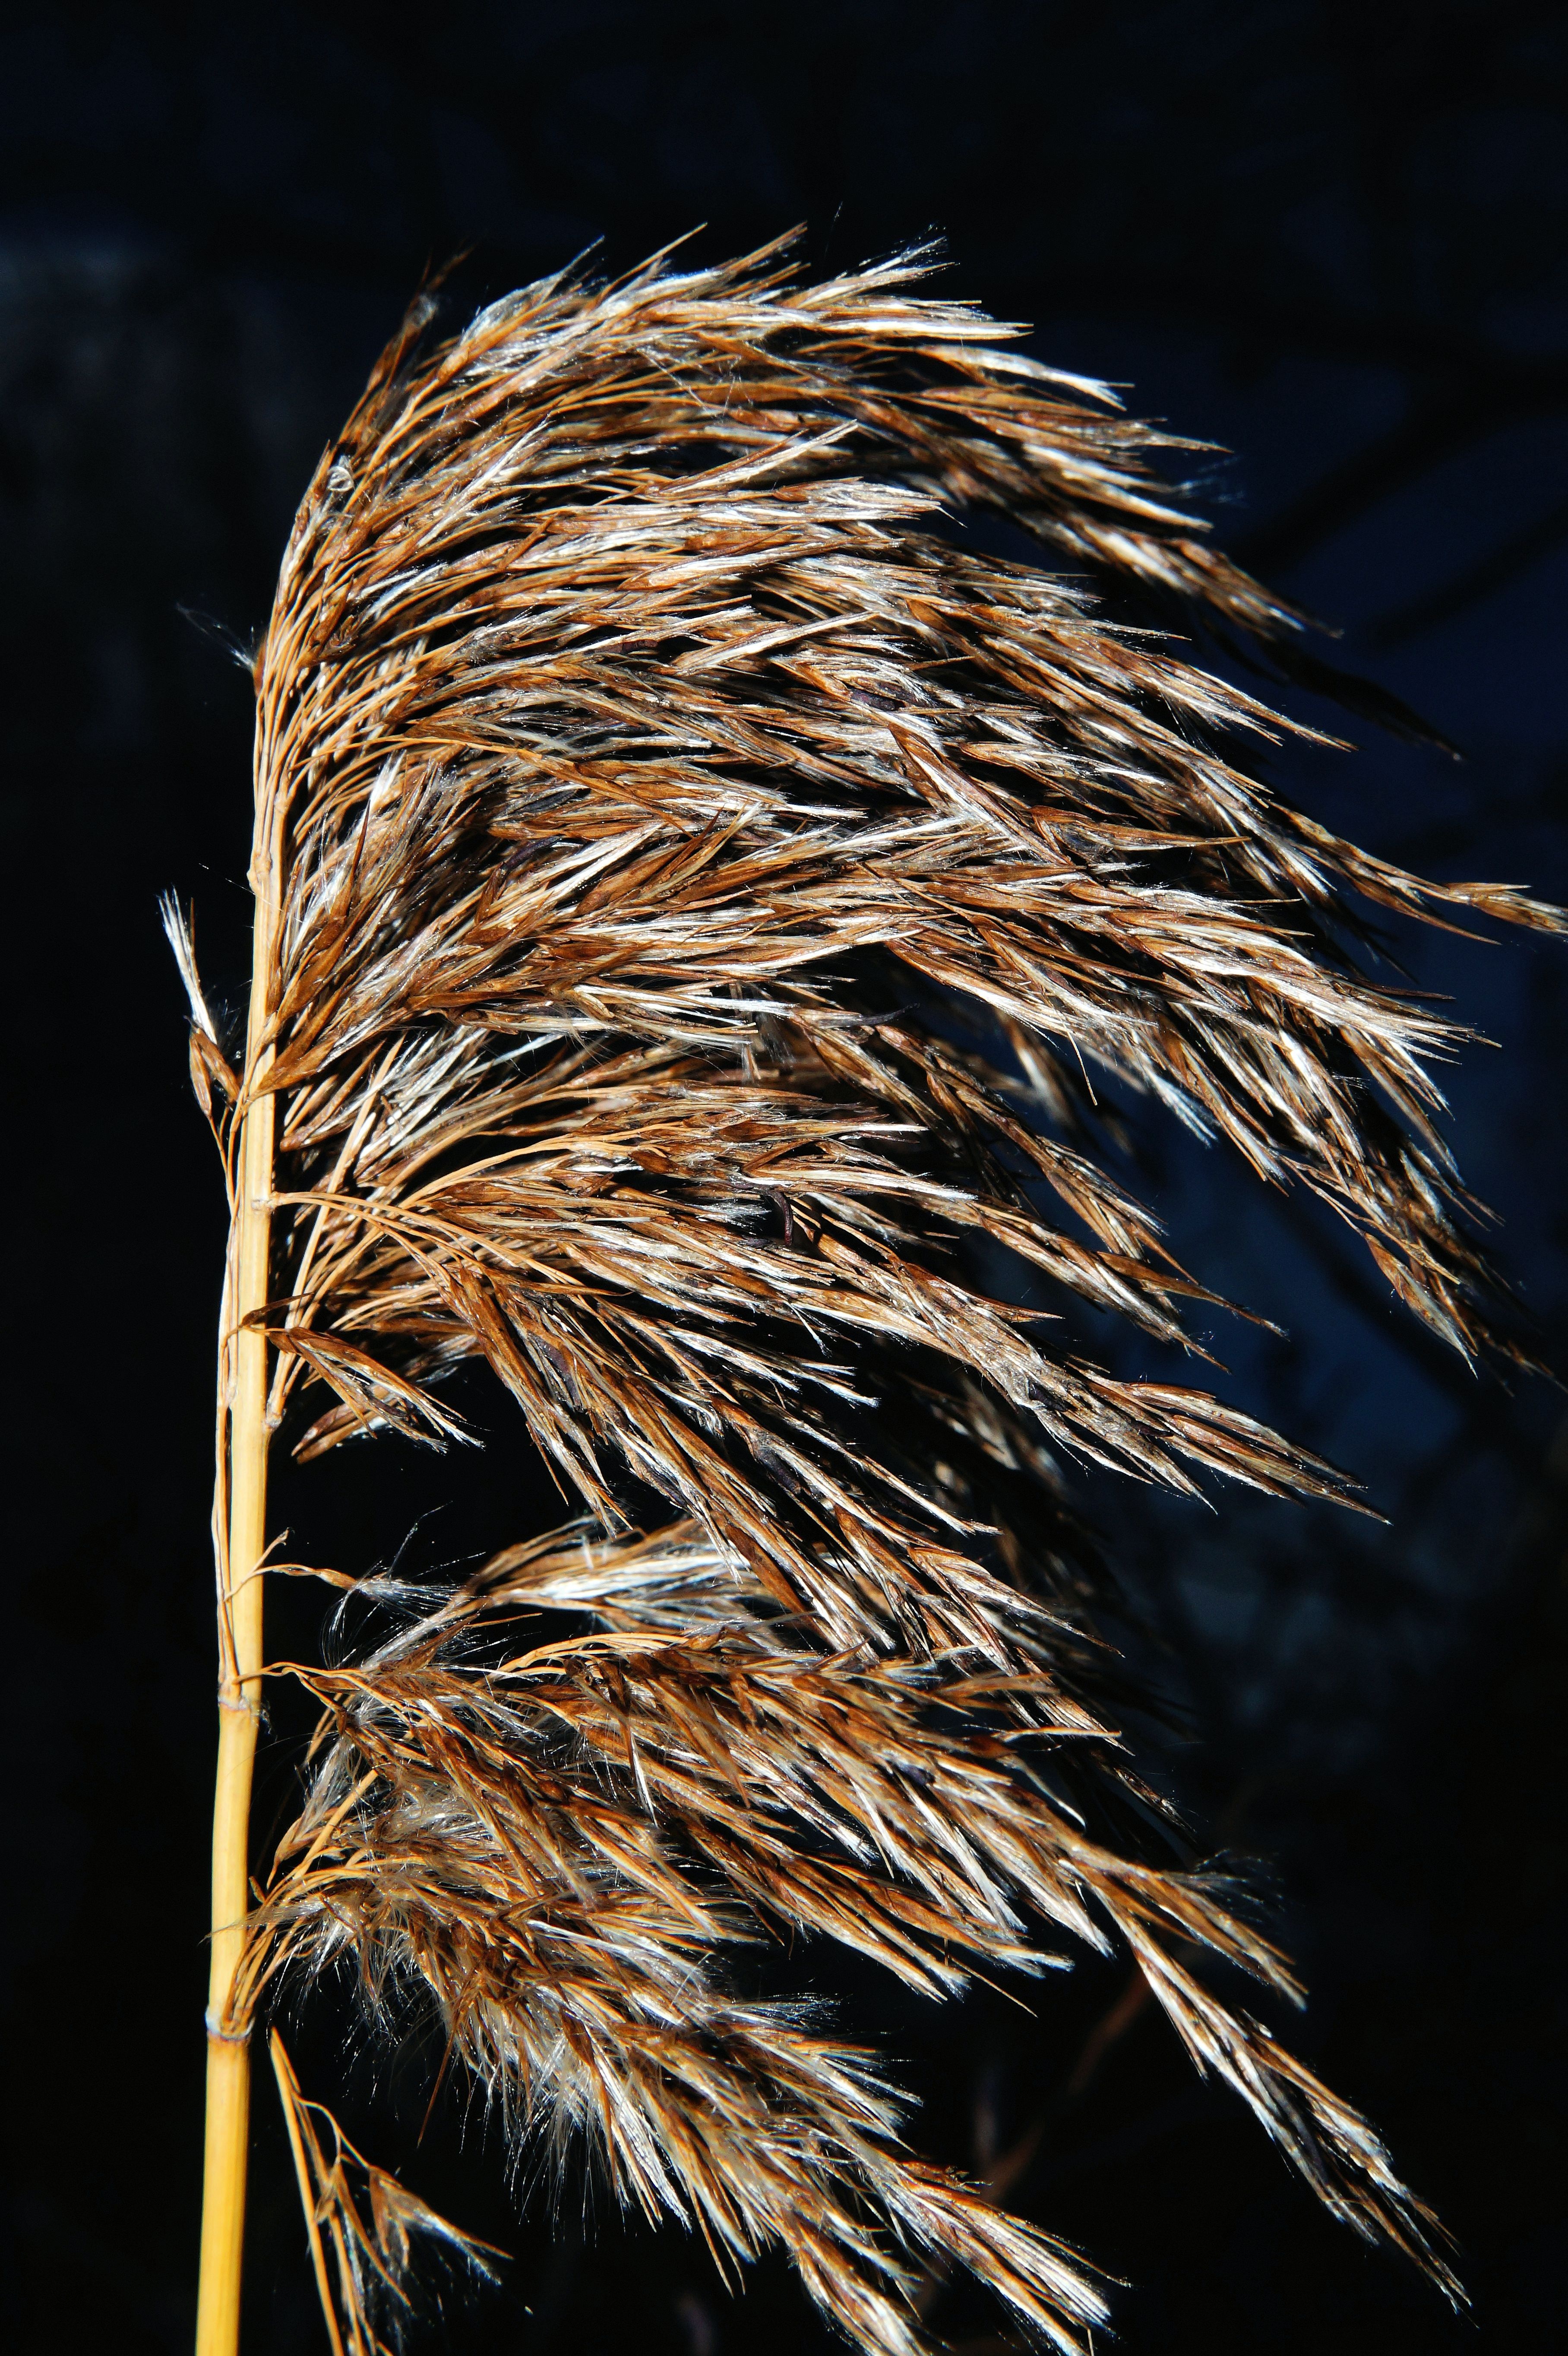
nature, grass, branch, plant, field, wheat, sunlight, flower, bloom, food, spring, garden, flora, twig, close up, beautiful, macro photography, bamboo grassedit this page, flowering plant, grass family, land plant